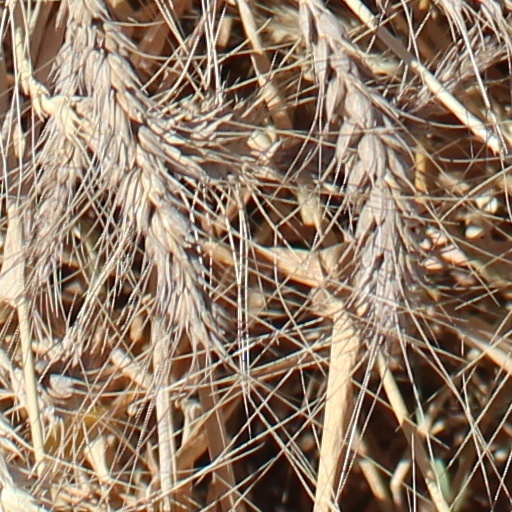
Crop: wheat